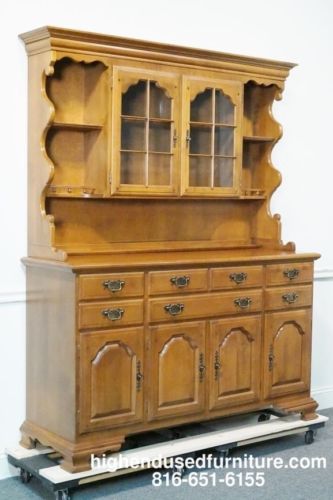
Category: cabinet